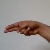
The image shows a hand gesture representing the letter 'H' in Indian Sign Language.